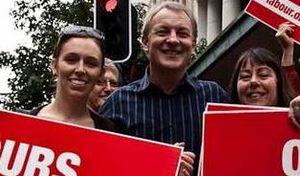
Le Parti travailliste néo-zélandais est l'un des principaux partis de Nouvelle-Zélande, avec le Parti national de Nouvelle-Zélande. Il est dirigé par Jacinda Ardern.